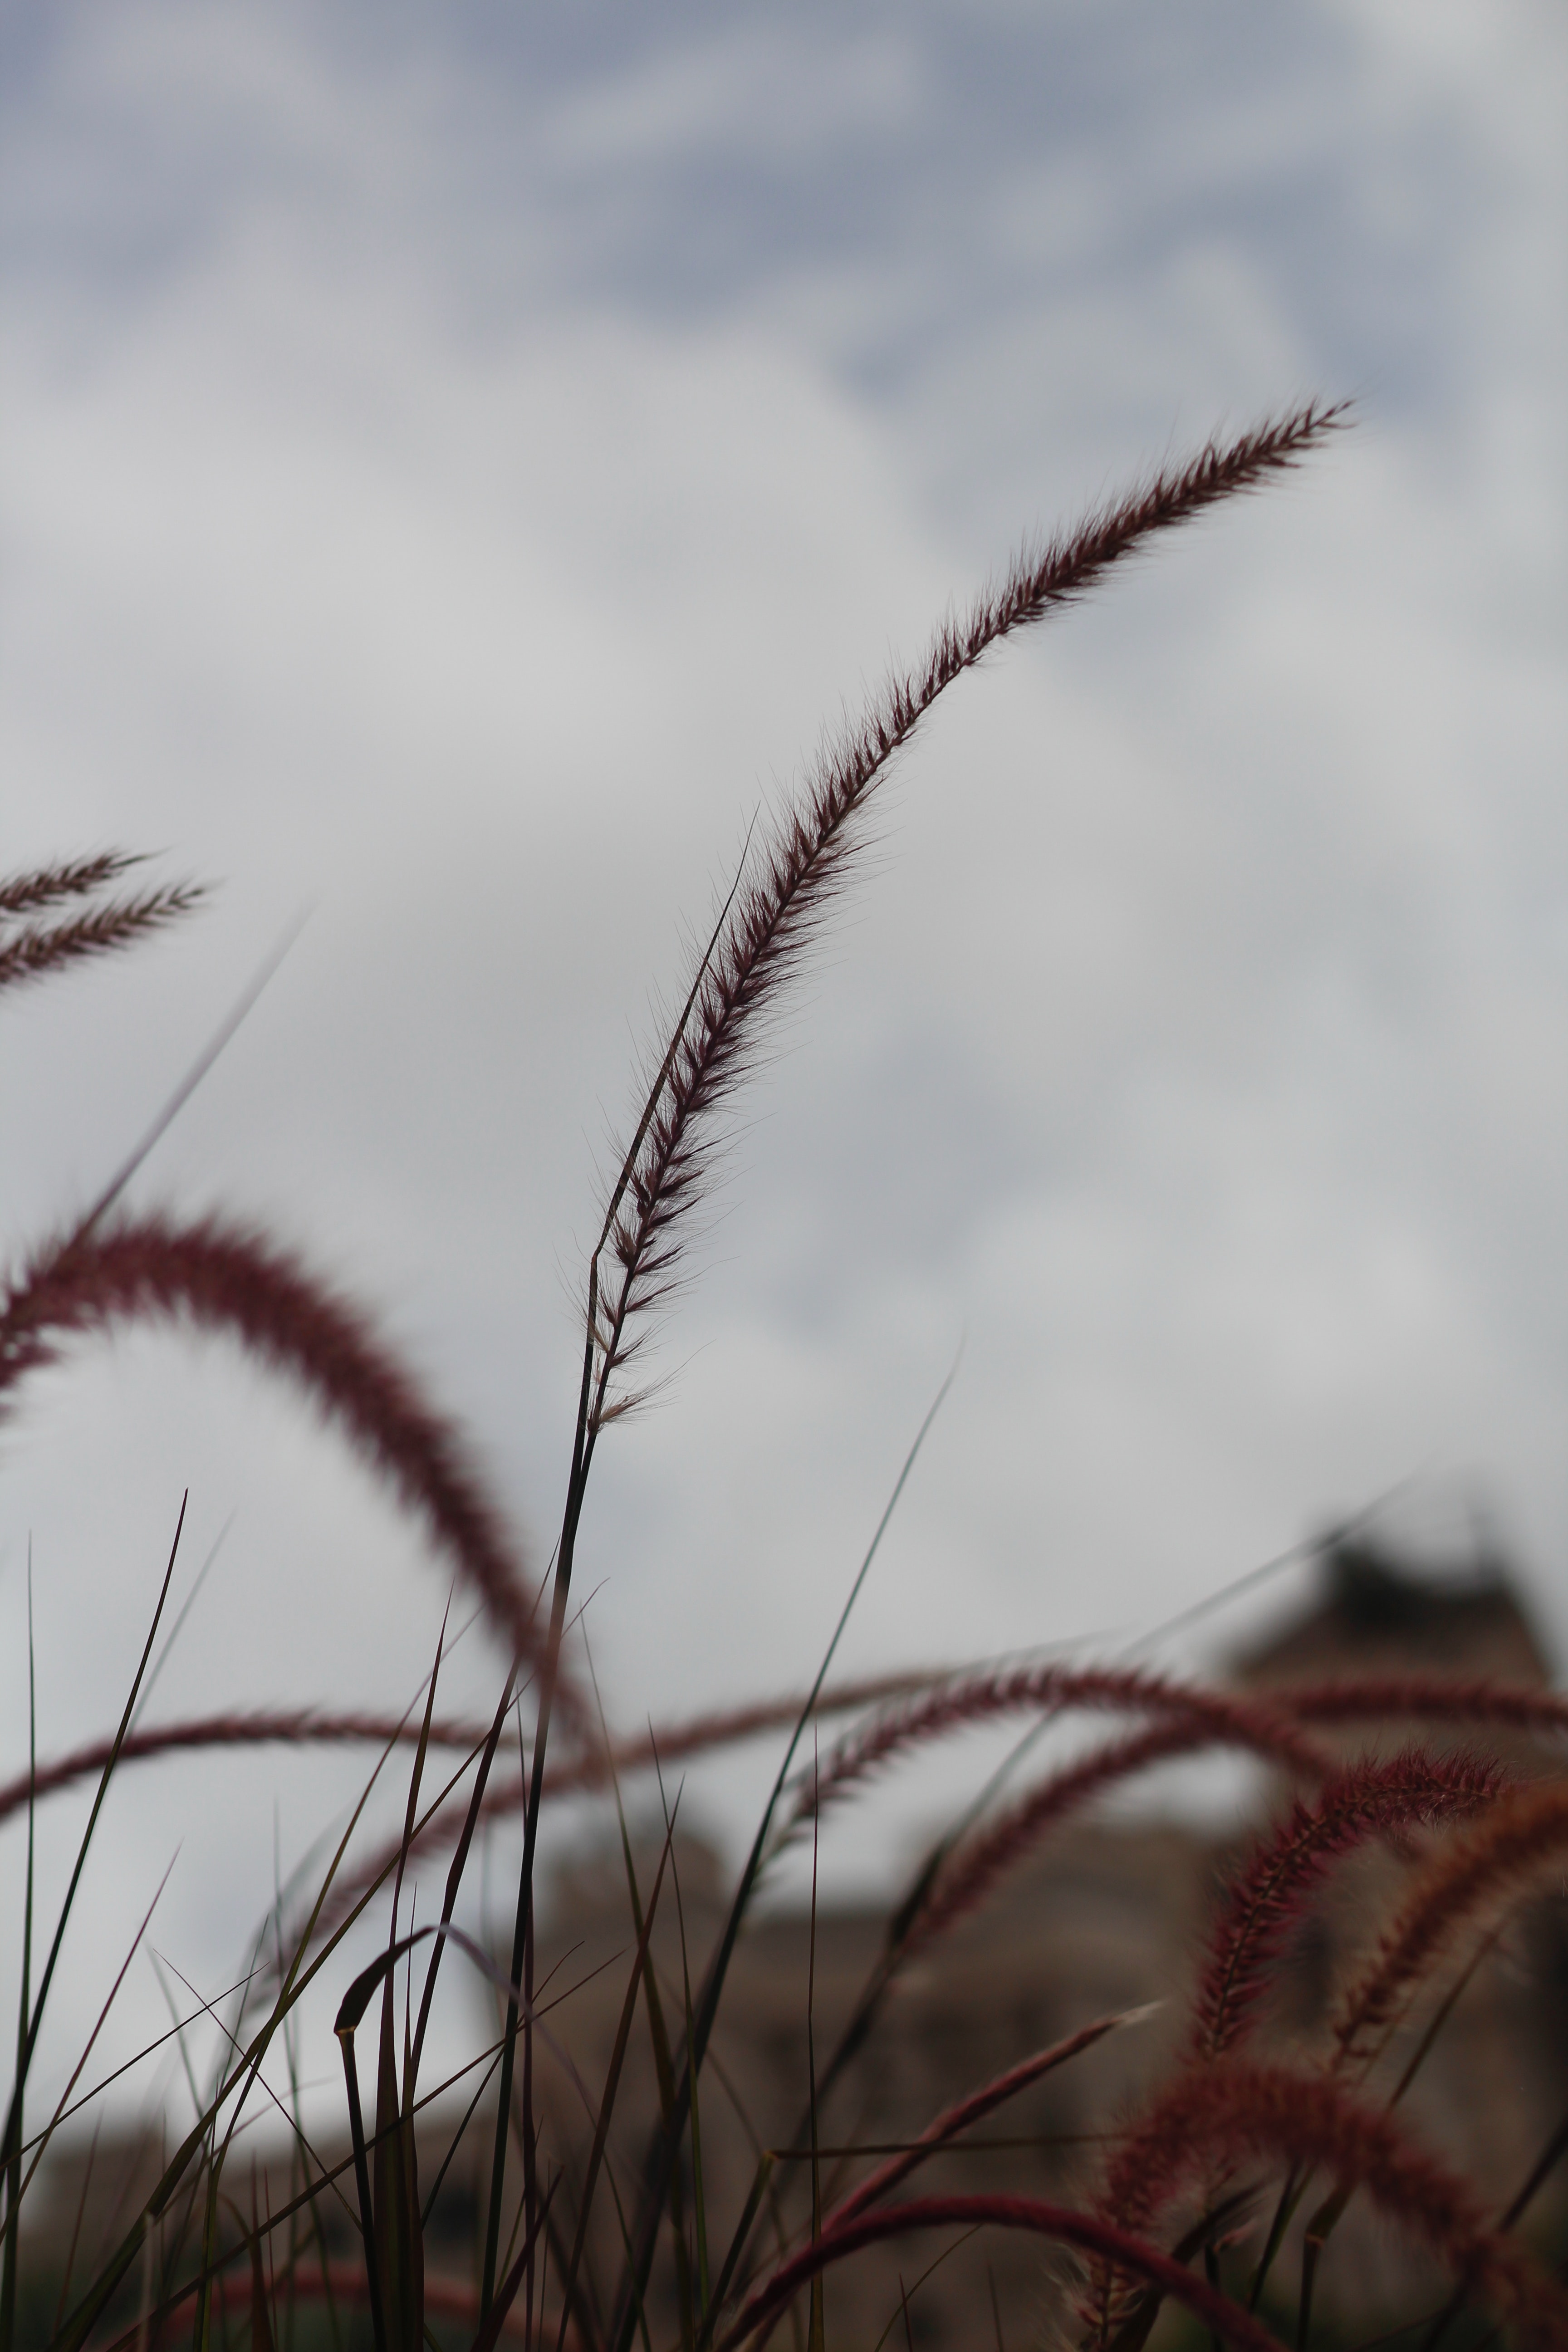
plant, grass, grass family, sky, plant stem, flower, twig, phragmites, poales, sedge family, flowering plant